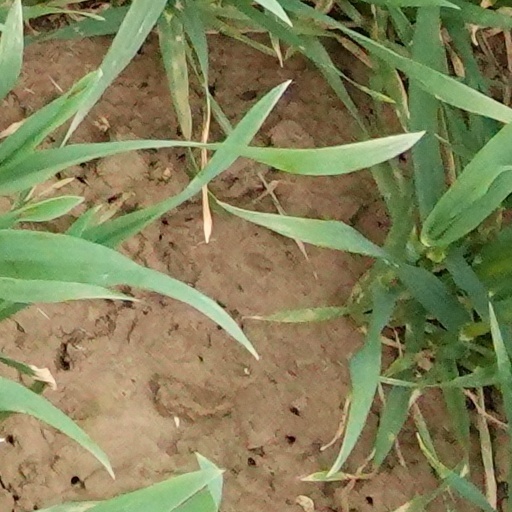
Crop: wheat